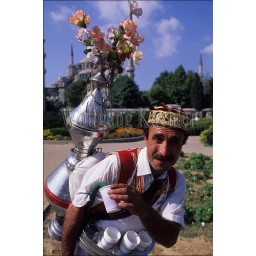
Turkey, istanbul, water bearer, close-up, blue mosque in background